Weems–Botts Museum

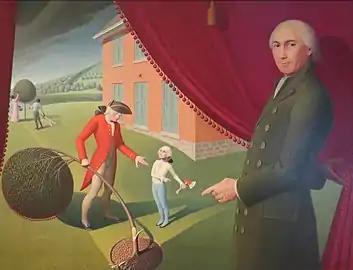
'Parson Weems' Fable', a 1939 painting by Grant Wood, depicting both Weems and his famous "Cherry Tree" story.

The house was purchased by Parson Weems, a native Marylander, in 1798. Weems was a clergyman who became an author and purveyor of books, which he would sell from the back of his jersey wagon. While traveling through Dumfries during one of his book-selling tours, Weems met Fanny Ewell, the daughter of Colonel Jesse Ewell, a wealthy tobacco planter with a warehouse business in Dumfries. They married in 1795.